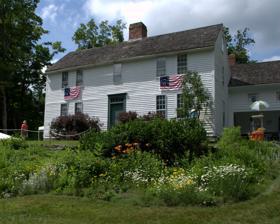
Building: Bidwell House Museum
Country: United States of America
Year built: 1750
Historic house in Massachusetts, United States United States historic place Rev. Adonijah Bidwell House U.S. National Register of Historic Places Show map of Massachusetts Show map of the United States Location Monterey, Massachusetts Coordinates 42°12′27″N 73°13′9″W / 42.20750°N 73.21917°W / 42.20750; -73.21917 Built c. 1762 Architectural style Georgian Saltbox, Classic Colonial, Greek Revival NRHP reference No. 82004954 Added to NRHP August 26, 1982 The Bidwell House Museum is a historic house and museum on Art School Road in Monterey, Massachusetts , United States. The Bidwell House The house was built in the 1760s by the Reverend Adonijah Bidwell , the first minister in what was then Township No. 1 .  At that time, the house was the demographic center of the township and was located on the route of the Boston-Albany Post Road .  It is a classic Georgian Saltbox built around a central chimney .  Four fireplaces and two beehive ovens feed into the chimney structure, which is supported by a classical Roman Arch in the basement .  The house has two additions, the Ell Addition (1820s) and a Greek Revival/Carriage Barn addition (1840s). History Henry Knox Reverend Bidwell, a patriot , was an active supporter of the United States Army . Henry Knox , famous for his leadership of the expedition that carried strategically crucial cannons from Fort Ticonderoga to Dorchester Heights , passed through Monterey on that famous mission, most likely on the post road.  Historical evidence suggests that Knox may have passed through the Bidwell property on his famous journey, now the basis for books, films, and the historic Henry Knox Trail .  He may have even stopped at the house in the middle of winter, possibly to stay a night or obtain supplies. Ownership The Reverend died in 1784 and left the house to his son, Adonijah the Younger.  Adonijah the Younger utilized the house and grounds (approximately 125 acres (0.51 km 2 ) at the time) as a family farm, before selling the house in his old age to his son, John Devotion Bidwell , for "love and affection and one dollar."  In 1853, John Devotion Bidwell sold the house to the Carrington family after 103 years of Bidwell ownership.  At the time, John Bidwell was a selectman, justice of the peace, and prominent personality in the newly incorporated town of Monterey, Massachusetts (1847). The house remained with the Carrington family for three generations and 61 years until they sold it to a lumber company in 1914.  After using the house as a base for local operations, the company sold it to an Art School.  It was used as a faculty house by the school until 1935.  By this time it had acquired the name "Deepwood Manse."  By the 1950s, the house was in an increasing state of disrepair. Restoration In 1960, it was purchased by Jack Hargis and David Brush, two fashion designers from New York City .  They bought it and 196 acres (0.79 km 2 ) surrounding for the sum of $30,000 and proceeded to spend the next 25 years restoring the house.  They were fortunate enough to come across the inventory of the Rev. Bidwell's estate, which listed all his worldly possessions at the time of his death.  Hargis and Brush proceeded to fill the restored house with dated pieces of furniture, artwork, and other objects, many of them originally owned by the Reverend. Today It was added to the National Register of Historic Places in 1982.  In 1990, the house became a museum, the result of a death request by David Brush.  It is open for tours from Thursday through Monday between Memorial Day and Columbus Day, as well as for special events. It is open from 11:00 AM to 4:00 PM, with guided tours of the house starting on the hour. See also National Register of Historic Places listings in Berkshire County, Massachusetts References